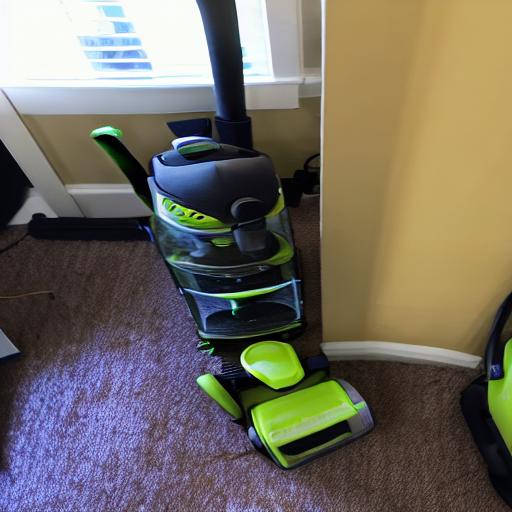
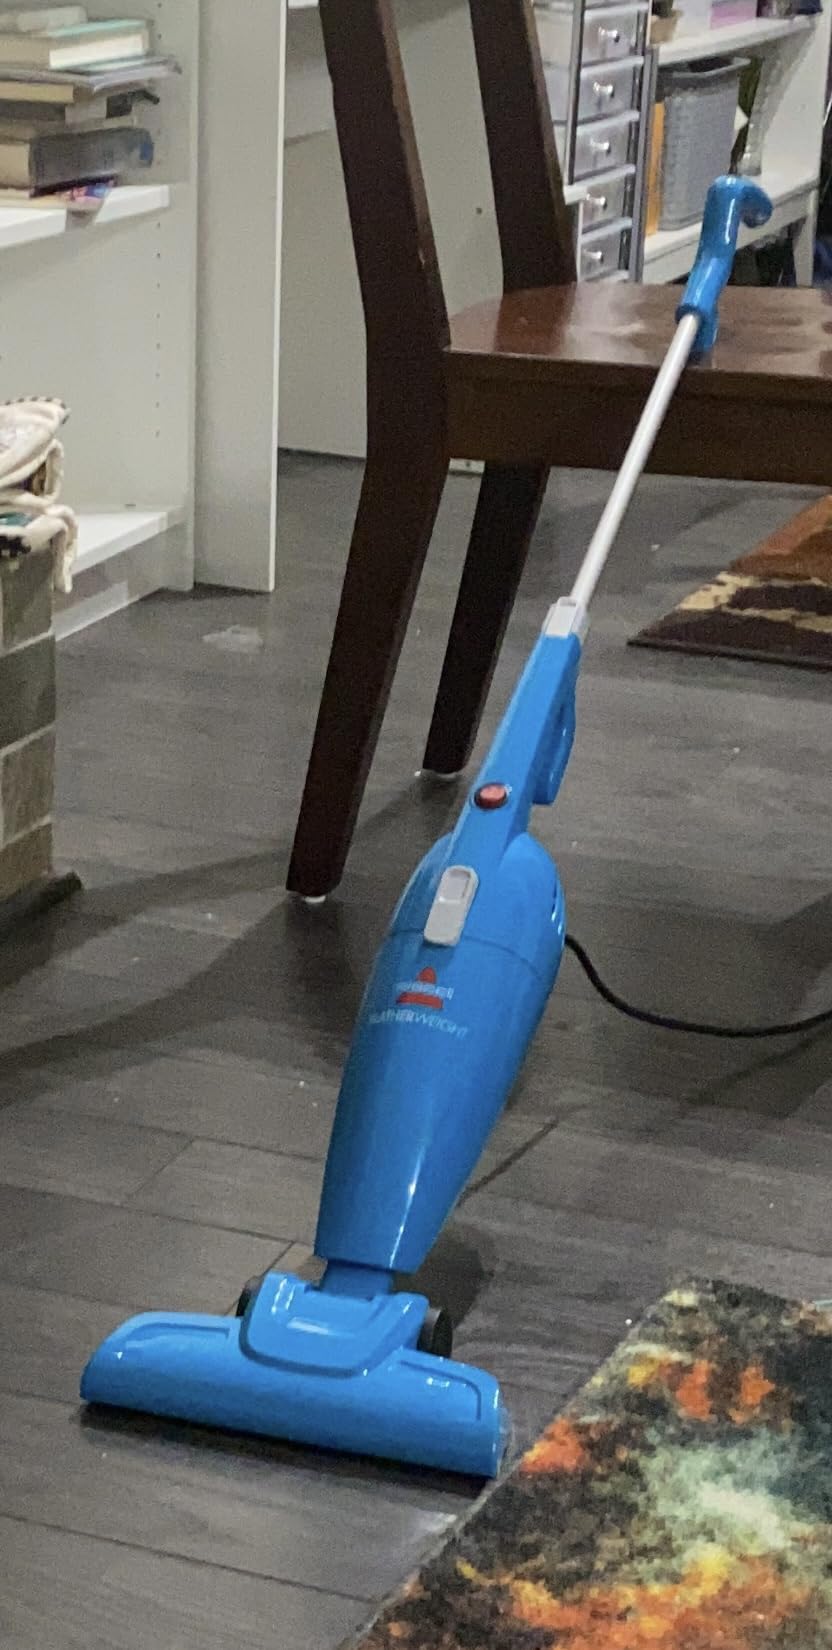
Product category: items_vacuum
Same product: no